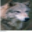
Label: wolf